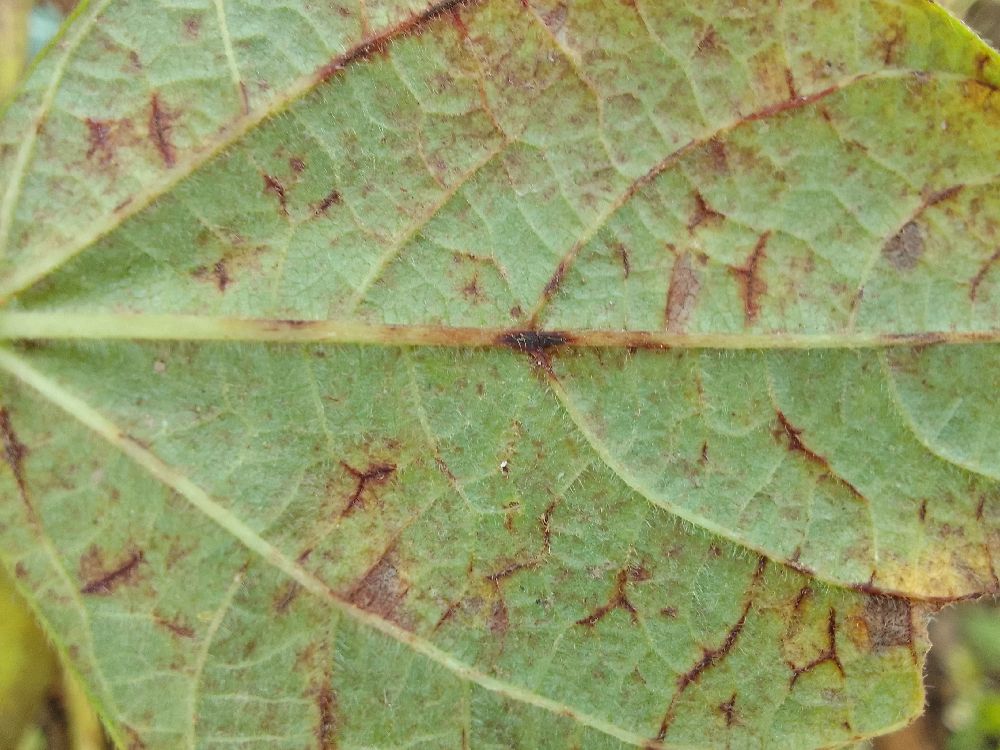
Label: anthracnose